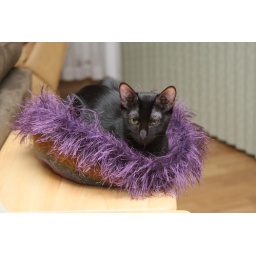
Waldo shows off his fabulous taste in cat beds